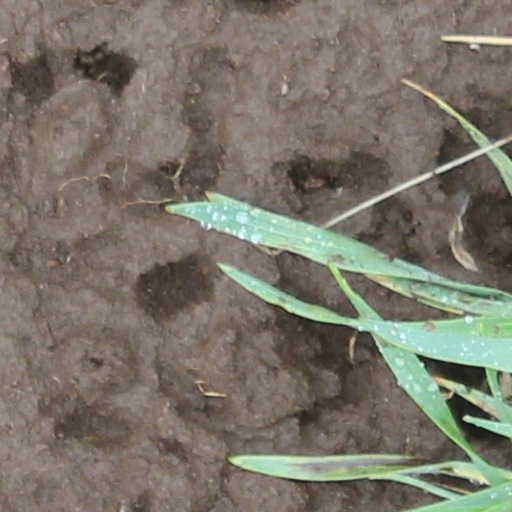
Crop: wheat